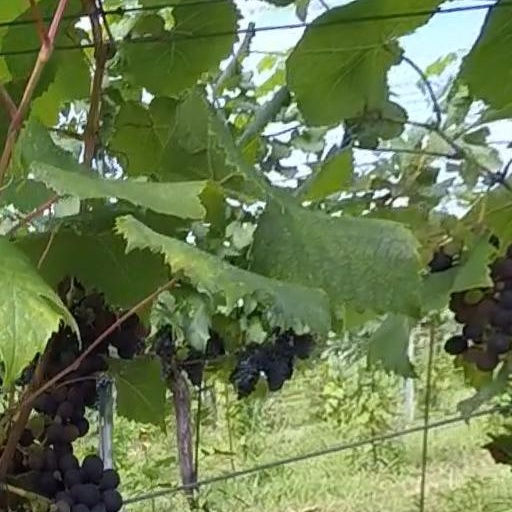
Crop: grape